William C. Somerville

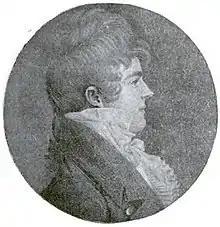

William Clarke Somerville (March 25, 1790 – January 5, 1826) was an author, historian, diplomat, American plantation owner and militia officer in the War of 1812.